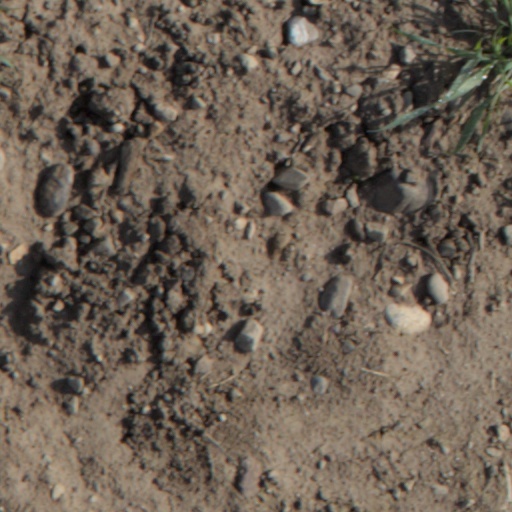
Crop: wheat